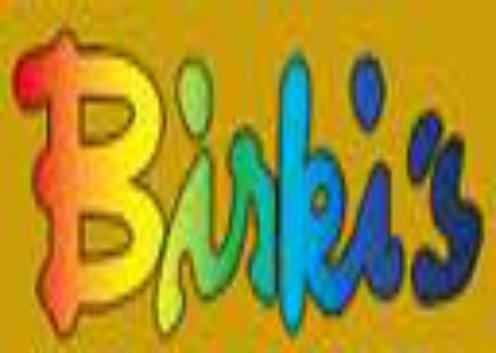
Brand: Birki's
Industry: Clothes